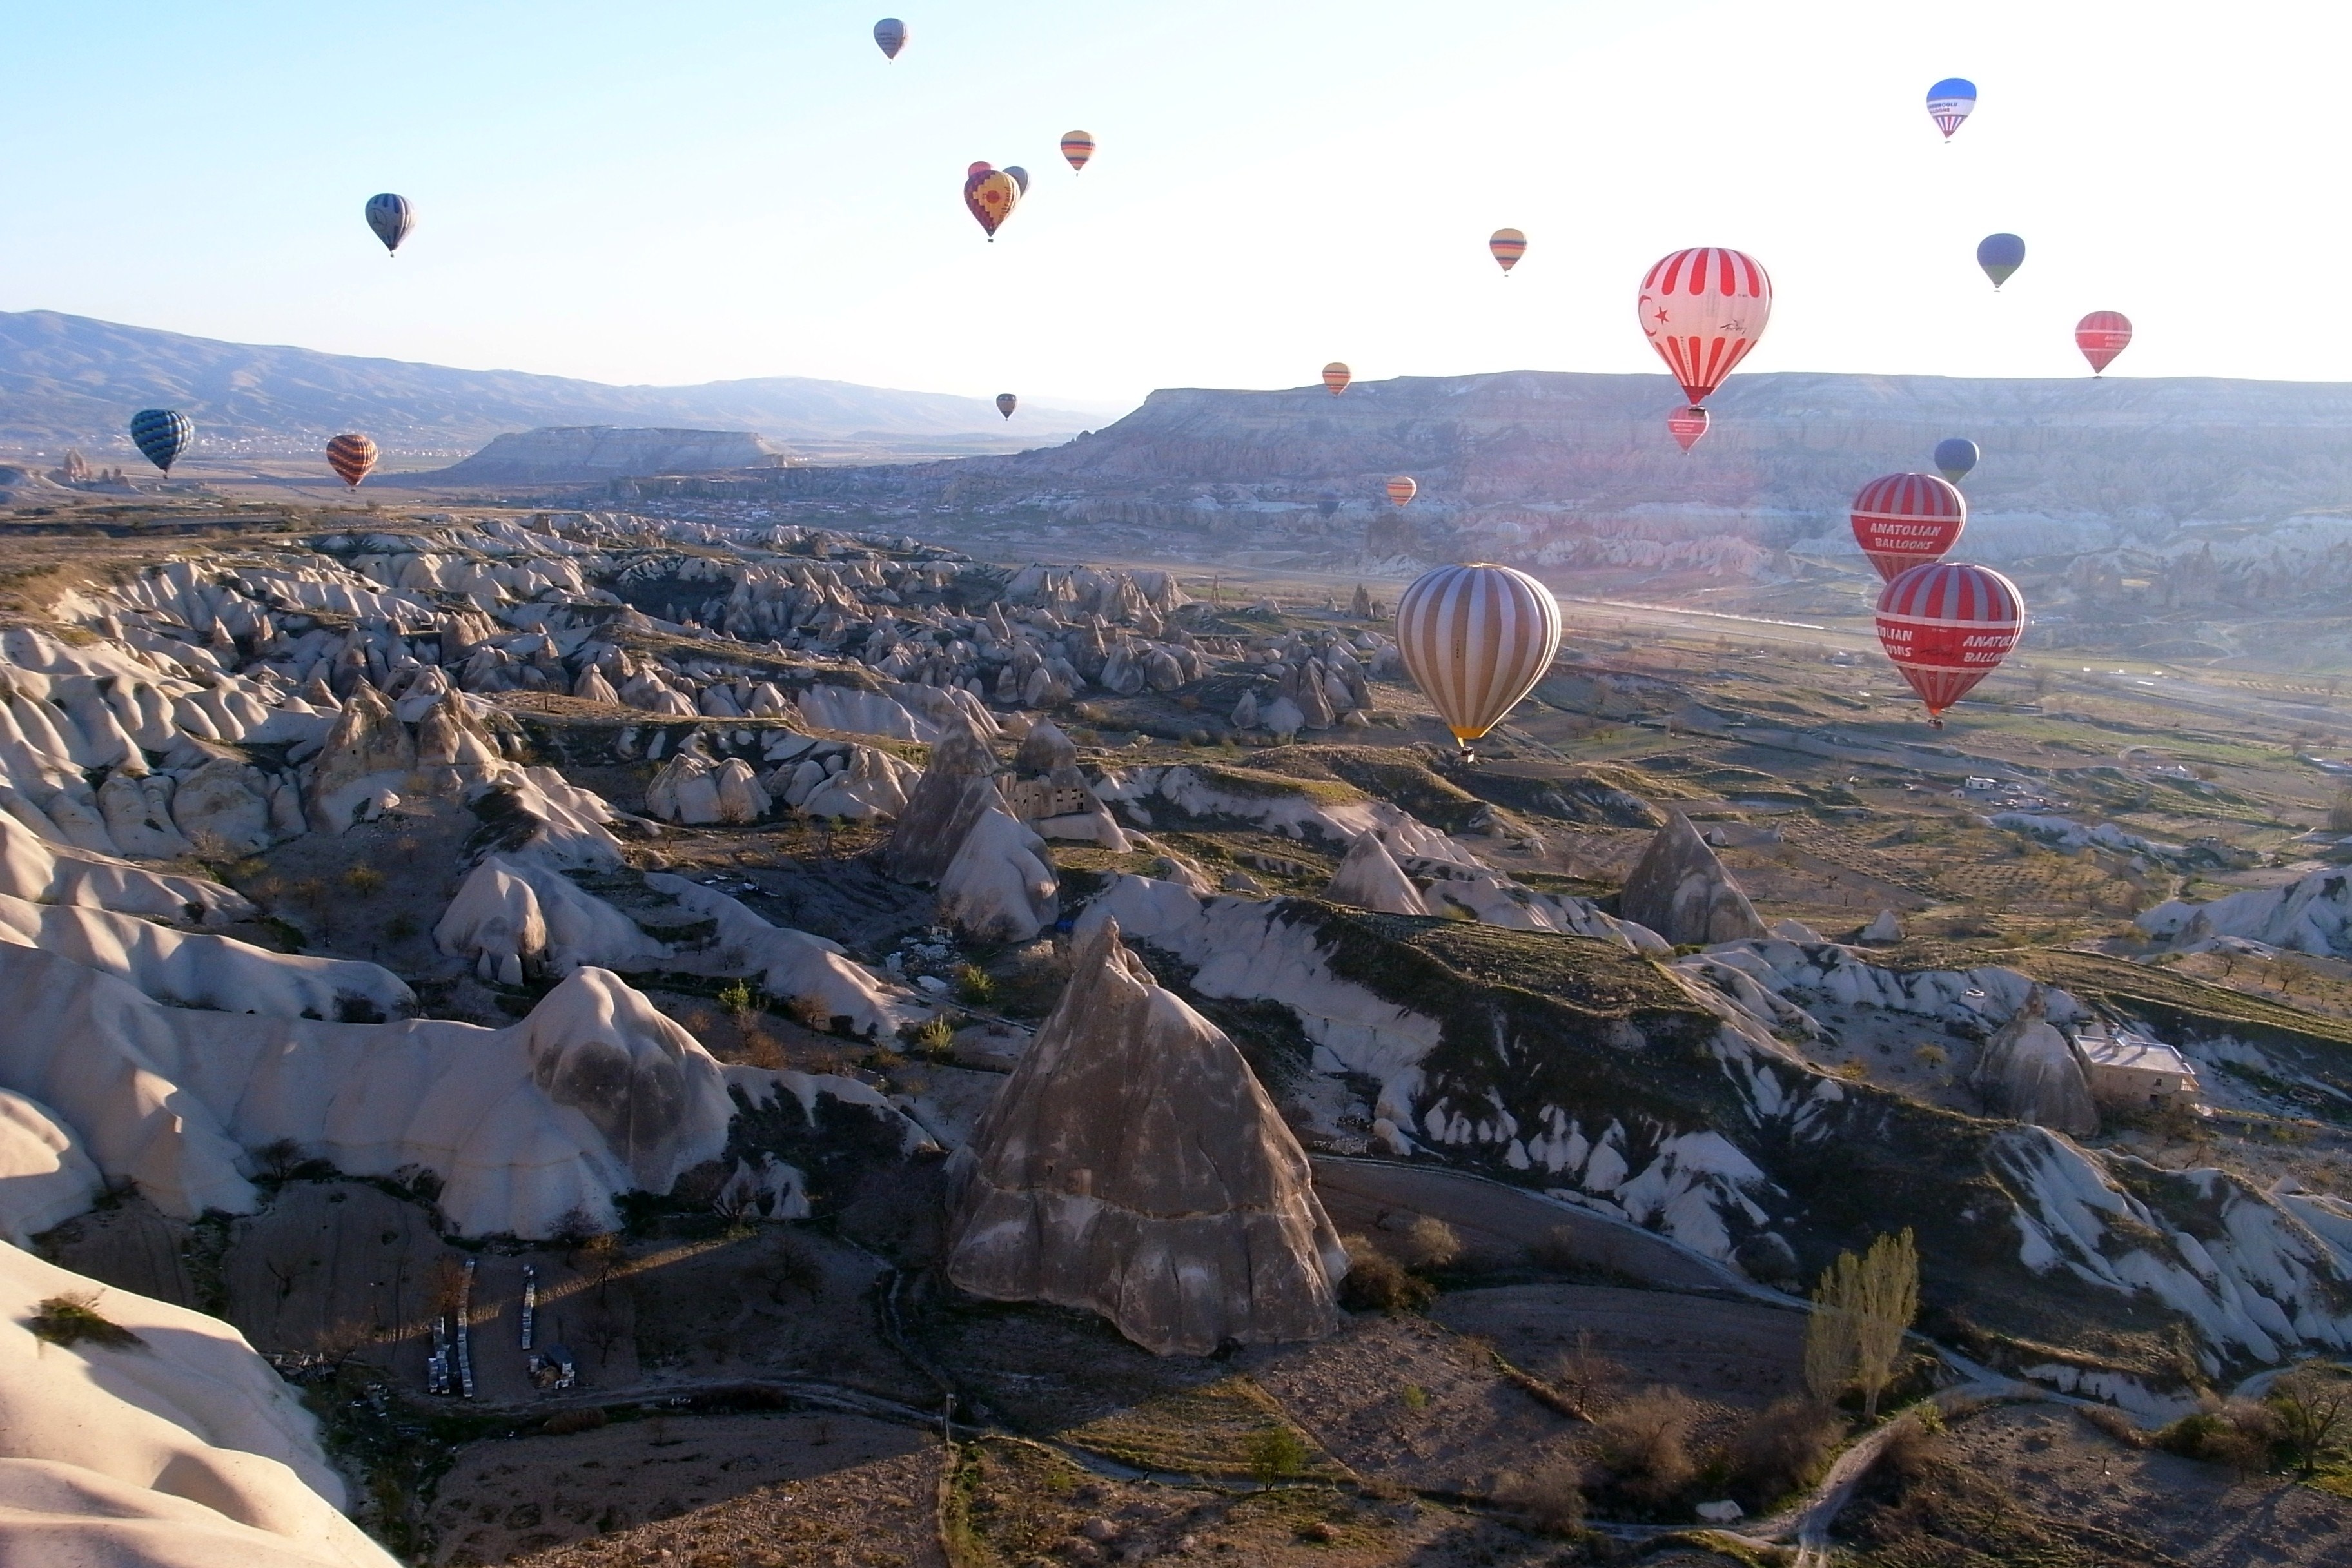
morning, balloon, hot air balloon, valley, travel, aircraft, vehicle, extreme sport, turkey, cappadocia